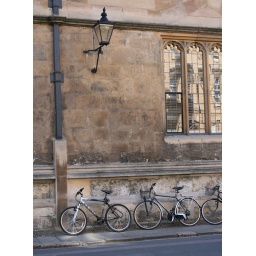
They were everywhere, chained to fences, propped up against trees and leaning against walls ~ picturesque, in a way